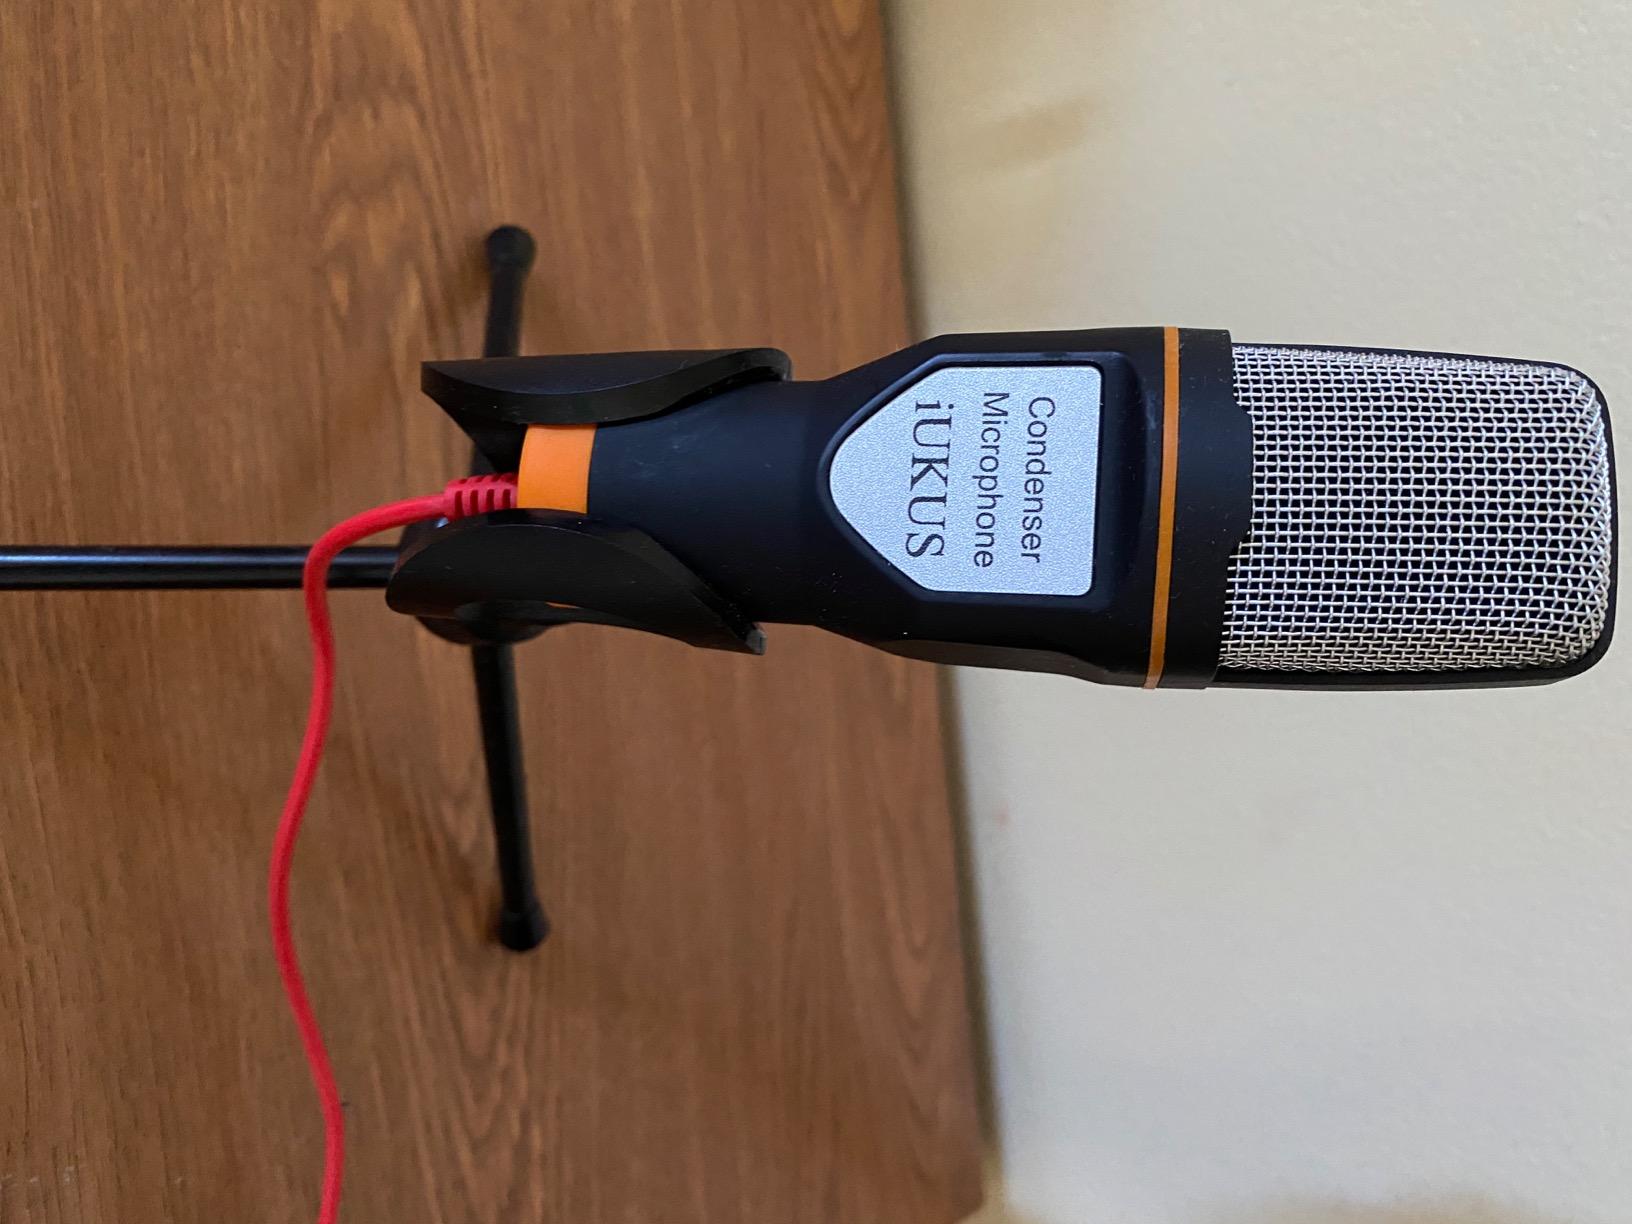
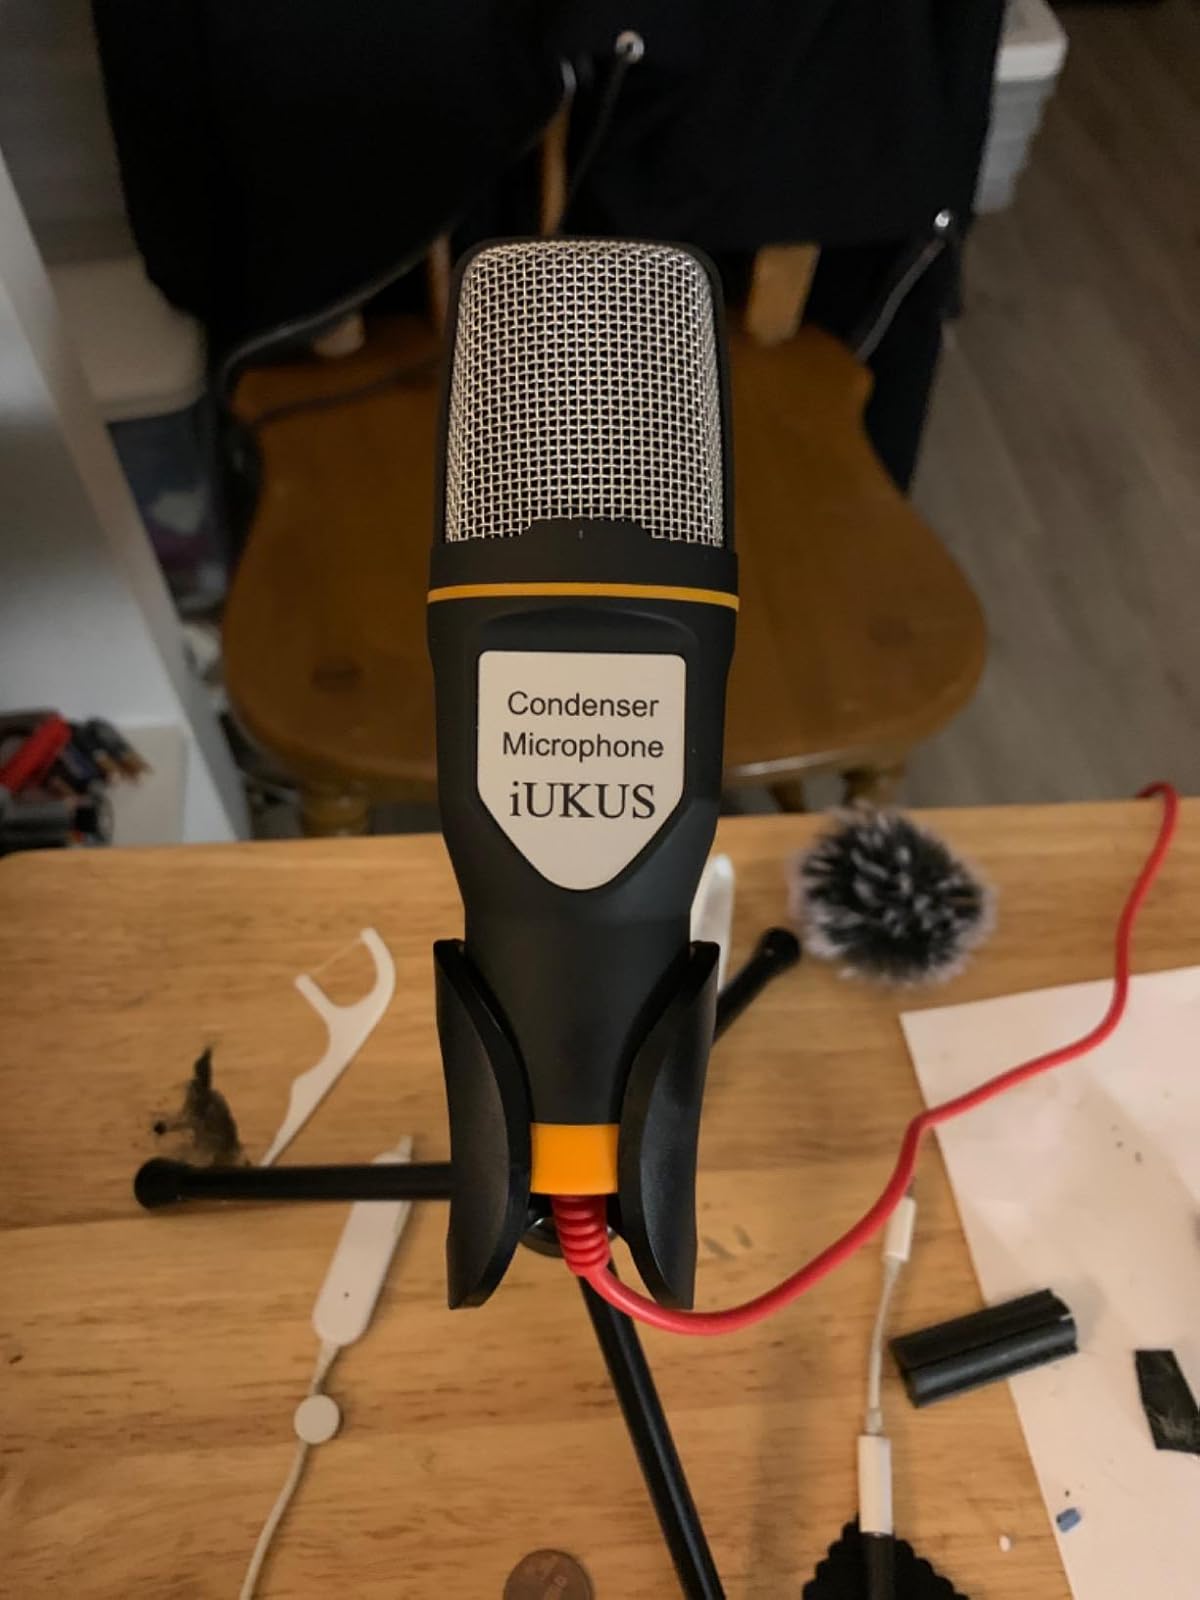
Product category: microphone
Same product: yes